John Bramston (Australian politician)

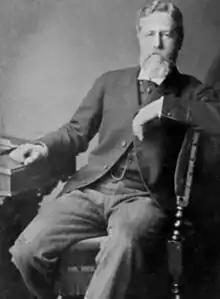

Sir John Bramston, (14 November 1832 – 13 September 1921), was a politician in Queensland (now part of Australia) and a British colonial government administrator in Queensland and Hong Kong. He then served as Assistant Under-Secretary of State for the Colonies in London for 20 years.